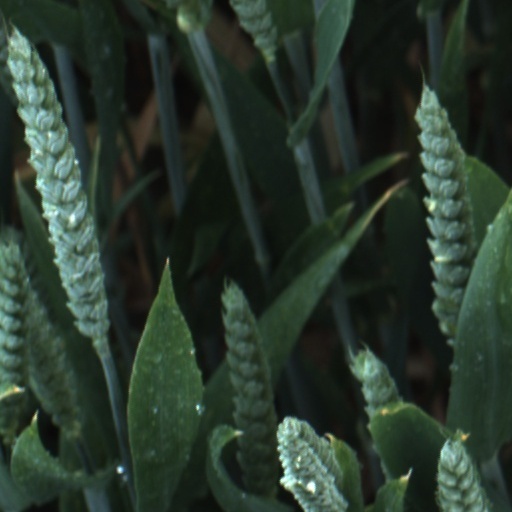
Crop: wheat